Thor

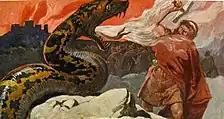
"Thor and the Midgard Serpent" (by , 1905)

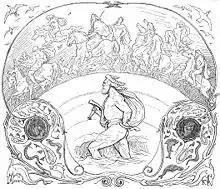
Thor wades through a river while the ride across the bridge , by (1895)

In the poem , a dead recounts the history of the universe and foretells the future to the disguised god Odin, including the death of Thor. Thor, she foretells, will do battle with the great serpent during the immense mythic war waged at , and there he will slay the monstrous snake, yet after he will only be able to take nine steps before succumbing to the venom of the beast: